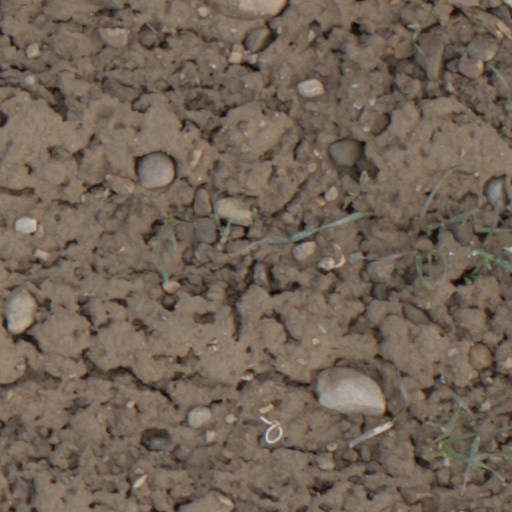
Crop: wheat